Bobby Cremins

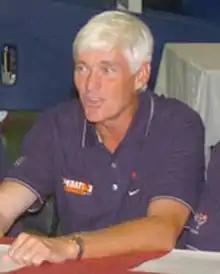

Robert Joseph Cremins Jr. (born July 4, 1947) is an American retired college basketball coach. He served as a head coach at Appalachian State, Georgia Tech, and the College of Charleston.